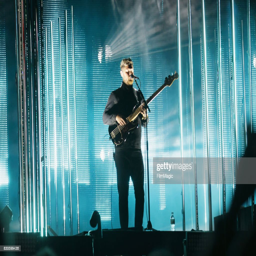
singer performs during the festival .